In the Womb

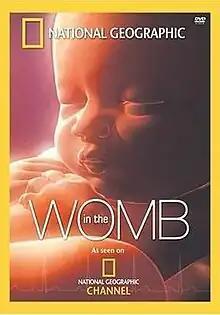
DVD cover

In the Womb is a documentary television special miniseries that was premiered on March 6, 2005, on the National Geographic Channel. Originally beginning as a special about human pregnancy (titled "Life Before Birth" in the UK), the program features the development of embryos in the uterus of various animal species. The show makes extensive use of computer-generated imagery to recreate the real stages of the process.